Henry Herbert (actor)

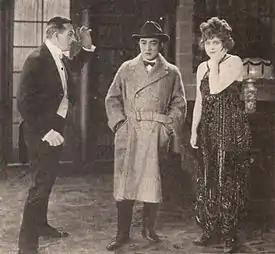
Still of Herbert ("left") with Sessue Hayakawa and Myrtle Stedman in "Black Roses", 1921

Henry Herbert (c. 1879 – 20 February 1947) was an English film, stage actor and producer, who became well known in the United States.